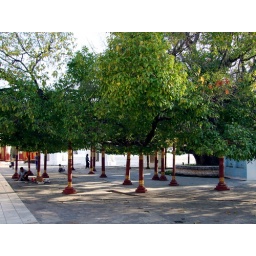
very large banyan tree supported by columns